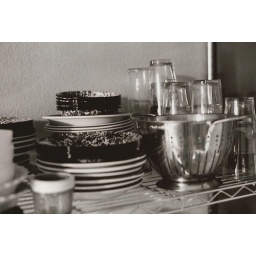
pentax k1000 with black and white film. i am in love.